Autobiography of an Actor

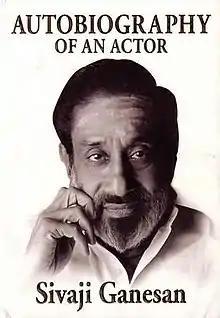
Cover of the English edition, 2007

Autobiography of an Actor: Sivaji Ganesan, October 1928 – July 2001 is the autobiography of Indian actor Sivaji Ganesan published by Sivaji Prabhu Charities Trust. It is told in a Q&A format between Ganesan and T. S. Narayanaswamy. The book was originally published in Tamil under the title Enathu Suya Sarithai on 1 October 2002, and the English translated version by Sabita Radhakrishna was released on the same date five years later.